Better Than Chocolate

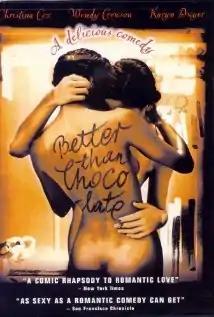

Better Than Chocolate is a 1999 Canadian romantic comedy film shot in Vancouver and directed by Anne Wheeler.